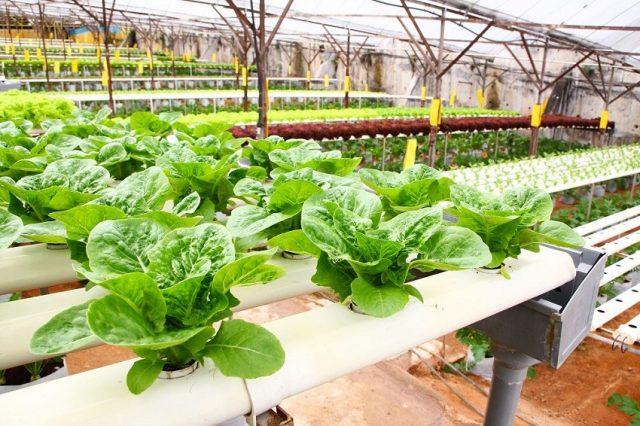
Mfumo wa kilimo cha kisasa ndani ya chumbaa cha kuoteshea mazao ,mimea ya majani mabichi imepandwa kwenye mabomba meupe ya plastiki  kuoteshea yaliyojipanga kwa safu bila kutumia udongo .baadala yake mimea hii inakua kwa kutumia mchanganyiko wa maji na virutubishio maalumu .mfumo huu unaonyesha matumizi ya teknolojia katika kilimo ambapo  wakulima wanaweza kulima kwa ufanisi hata katika maeneo yenye udongo hafifu na uhaba wa ardhi.